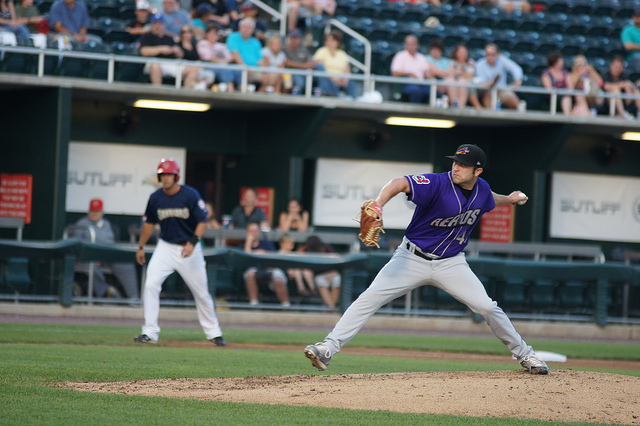
cầu thủ bóng chày đứng rộng chân chuẩn bị ném bóng